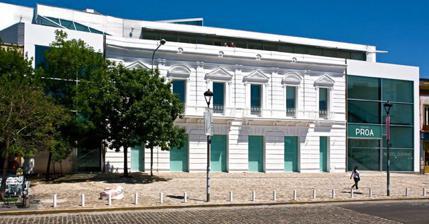
Building: Fundación Proa
Country: Argentina
Year built: 1996
This article relies largely or entirely on a single source . Relevant discussion may be found on the talk page . Please help improve this article by introducing  citations to additional sources . Find sources: "Fundación Proa" – news · newspapers · books · scholar · JSTOR ( October 2016 ) Fundacion Proa entrance. The Fundación Proa is a private art center in La Boca , Buenos Aires , Argentina . It was founded in 1996 and develops educational programs and exchange with cultural institutions. Its focus is on the dissemination of the great artistic movements of the twentieth century. The foundation is located at Pedro de Mendoza Avenue, 1929. New headquarters Ten years after its opening, Fundación Proa faced a renewal process that concluded in 2008 with the opening of its new headquarters. It is an old building Italianate facade and three floors with four exhibition halls, a multimedia auditorium, a specialized library, a restaurant and terrace, plus spaces for action and opening to the public and a transparent facade to communicate experiences from inside to the neighborhood. The project and direction of works is the Caruso-Torricella Milan studio, the same as in 1996 transformed the old building into an iconic landmark for contemporary art in Buenos Aires. In the remodeling project, on both sides of the historic and restored front of the house that originally hosted the Fundación Proa in La Boca, two facades of glass incorporated contemporary style, both technologically and visually. Principal exhibitions Louise Bourgeois (2011) Ron Mueck (2013) Kazimir Malevich (2016) Yves Klein (2017) Ai Weiwei (2017) Alexander Calder (2018) Anish Kapoor (2019) References